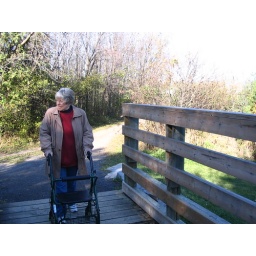
Taken October 29, 2005, Ann walking in the back 40 near the house